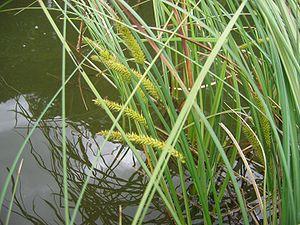
Carex rostrata, la Laîche en ampoules, est une plante herbacée que l'on rencontre dans les zones humides, de la famille des cypéracées.
Vatnahverfi, actuellement connue sous les noms de Tasikuluulik ou Qeqertaasaq en langue groenlandaise, est une ancienne colonie viking située dans l'Établissement de l'Est. Le nom de Vatnahverfi peut être approximativement traduit par « District des lacs ».